The Sinister Urge (film)

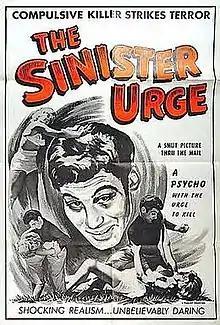
Theatrical release poster

The Sinister Urge is a 1960 crime drama film that was written, directed and co-produced by Ed Wood. It starred Kenne Duncan, Duke Moore, Dino Fantini, Jean Fontaine, Harvey Dunn and Conrad Brooks.